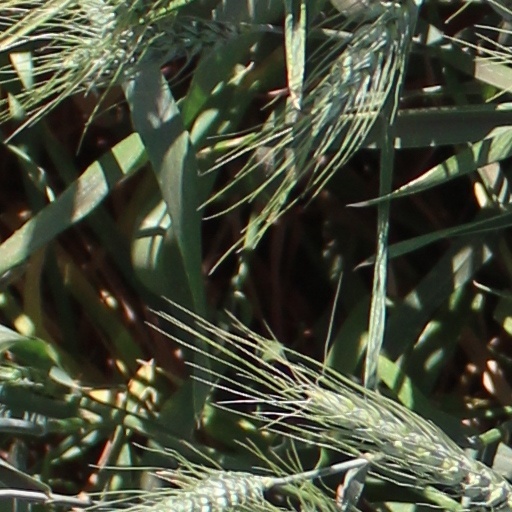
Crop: wheat